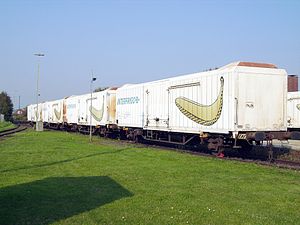
Kølevogn
En kølevogn til transport af bananer
En kølevogn er en godsvogn, som kan køle det transporterede gods.